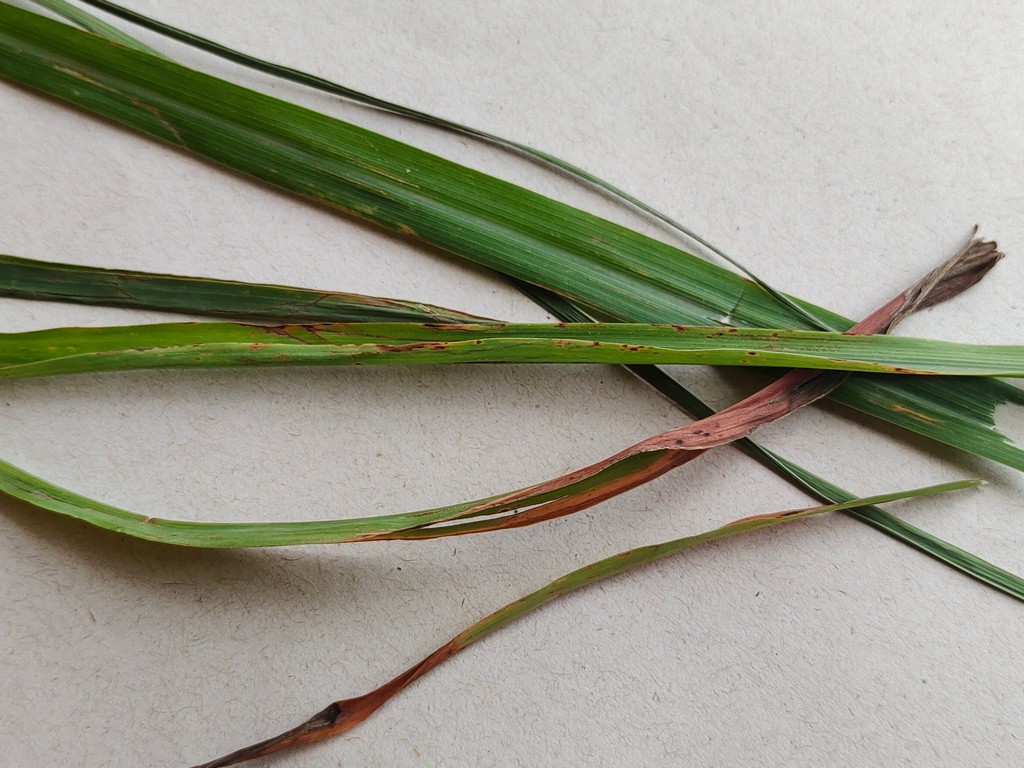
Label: Unhealthy